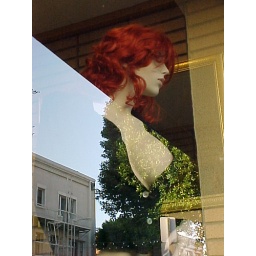
This intense red head manniquin is surrounded by reflections from within the store and from the street